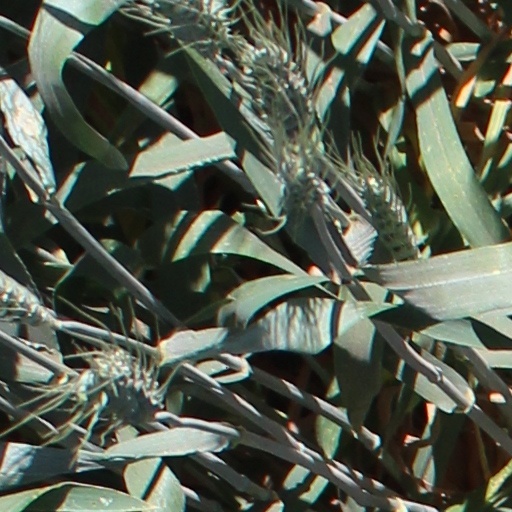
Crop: wheat